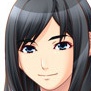
Portrait style: Anime Portrait